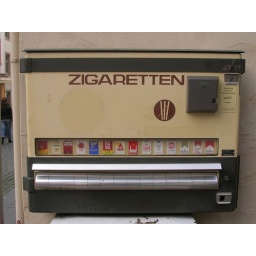
Cigarette machine on the street in Bernkastel-Kues, Germany - they're everywhere!